Cyprian Bridge (British Army officer)

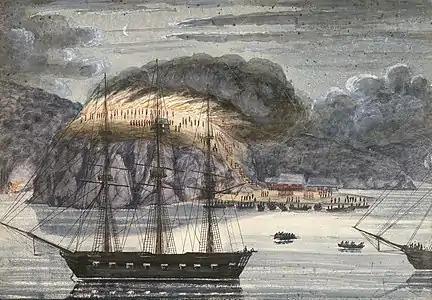
Lt Col Hulme burns Otuihu whilst Pōmare is held on board HMS "North Star", 30 April 1845. Artist: John Williams, Sergeant, 58th Regt, 1845

Bridge accompanied Lieutenant Colonel William Hulme's expedition to Ōtūihu pā on 30 April. Following a tense stand-off between the Pōmare's warriors and detachments of the 58th and 96th Regiments, Hulme persuaded Pōmare to meet in person, took him prisoner on board HMS "North Star" and burnt the pā.